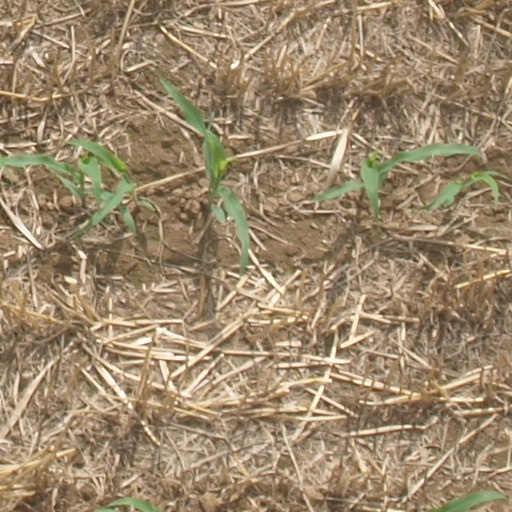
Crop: maize; corn